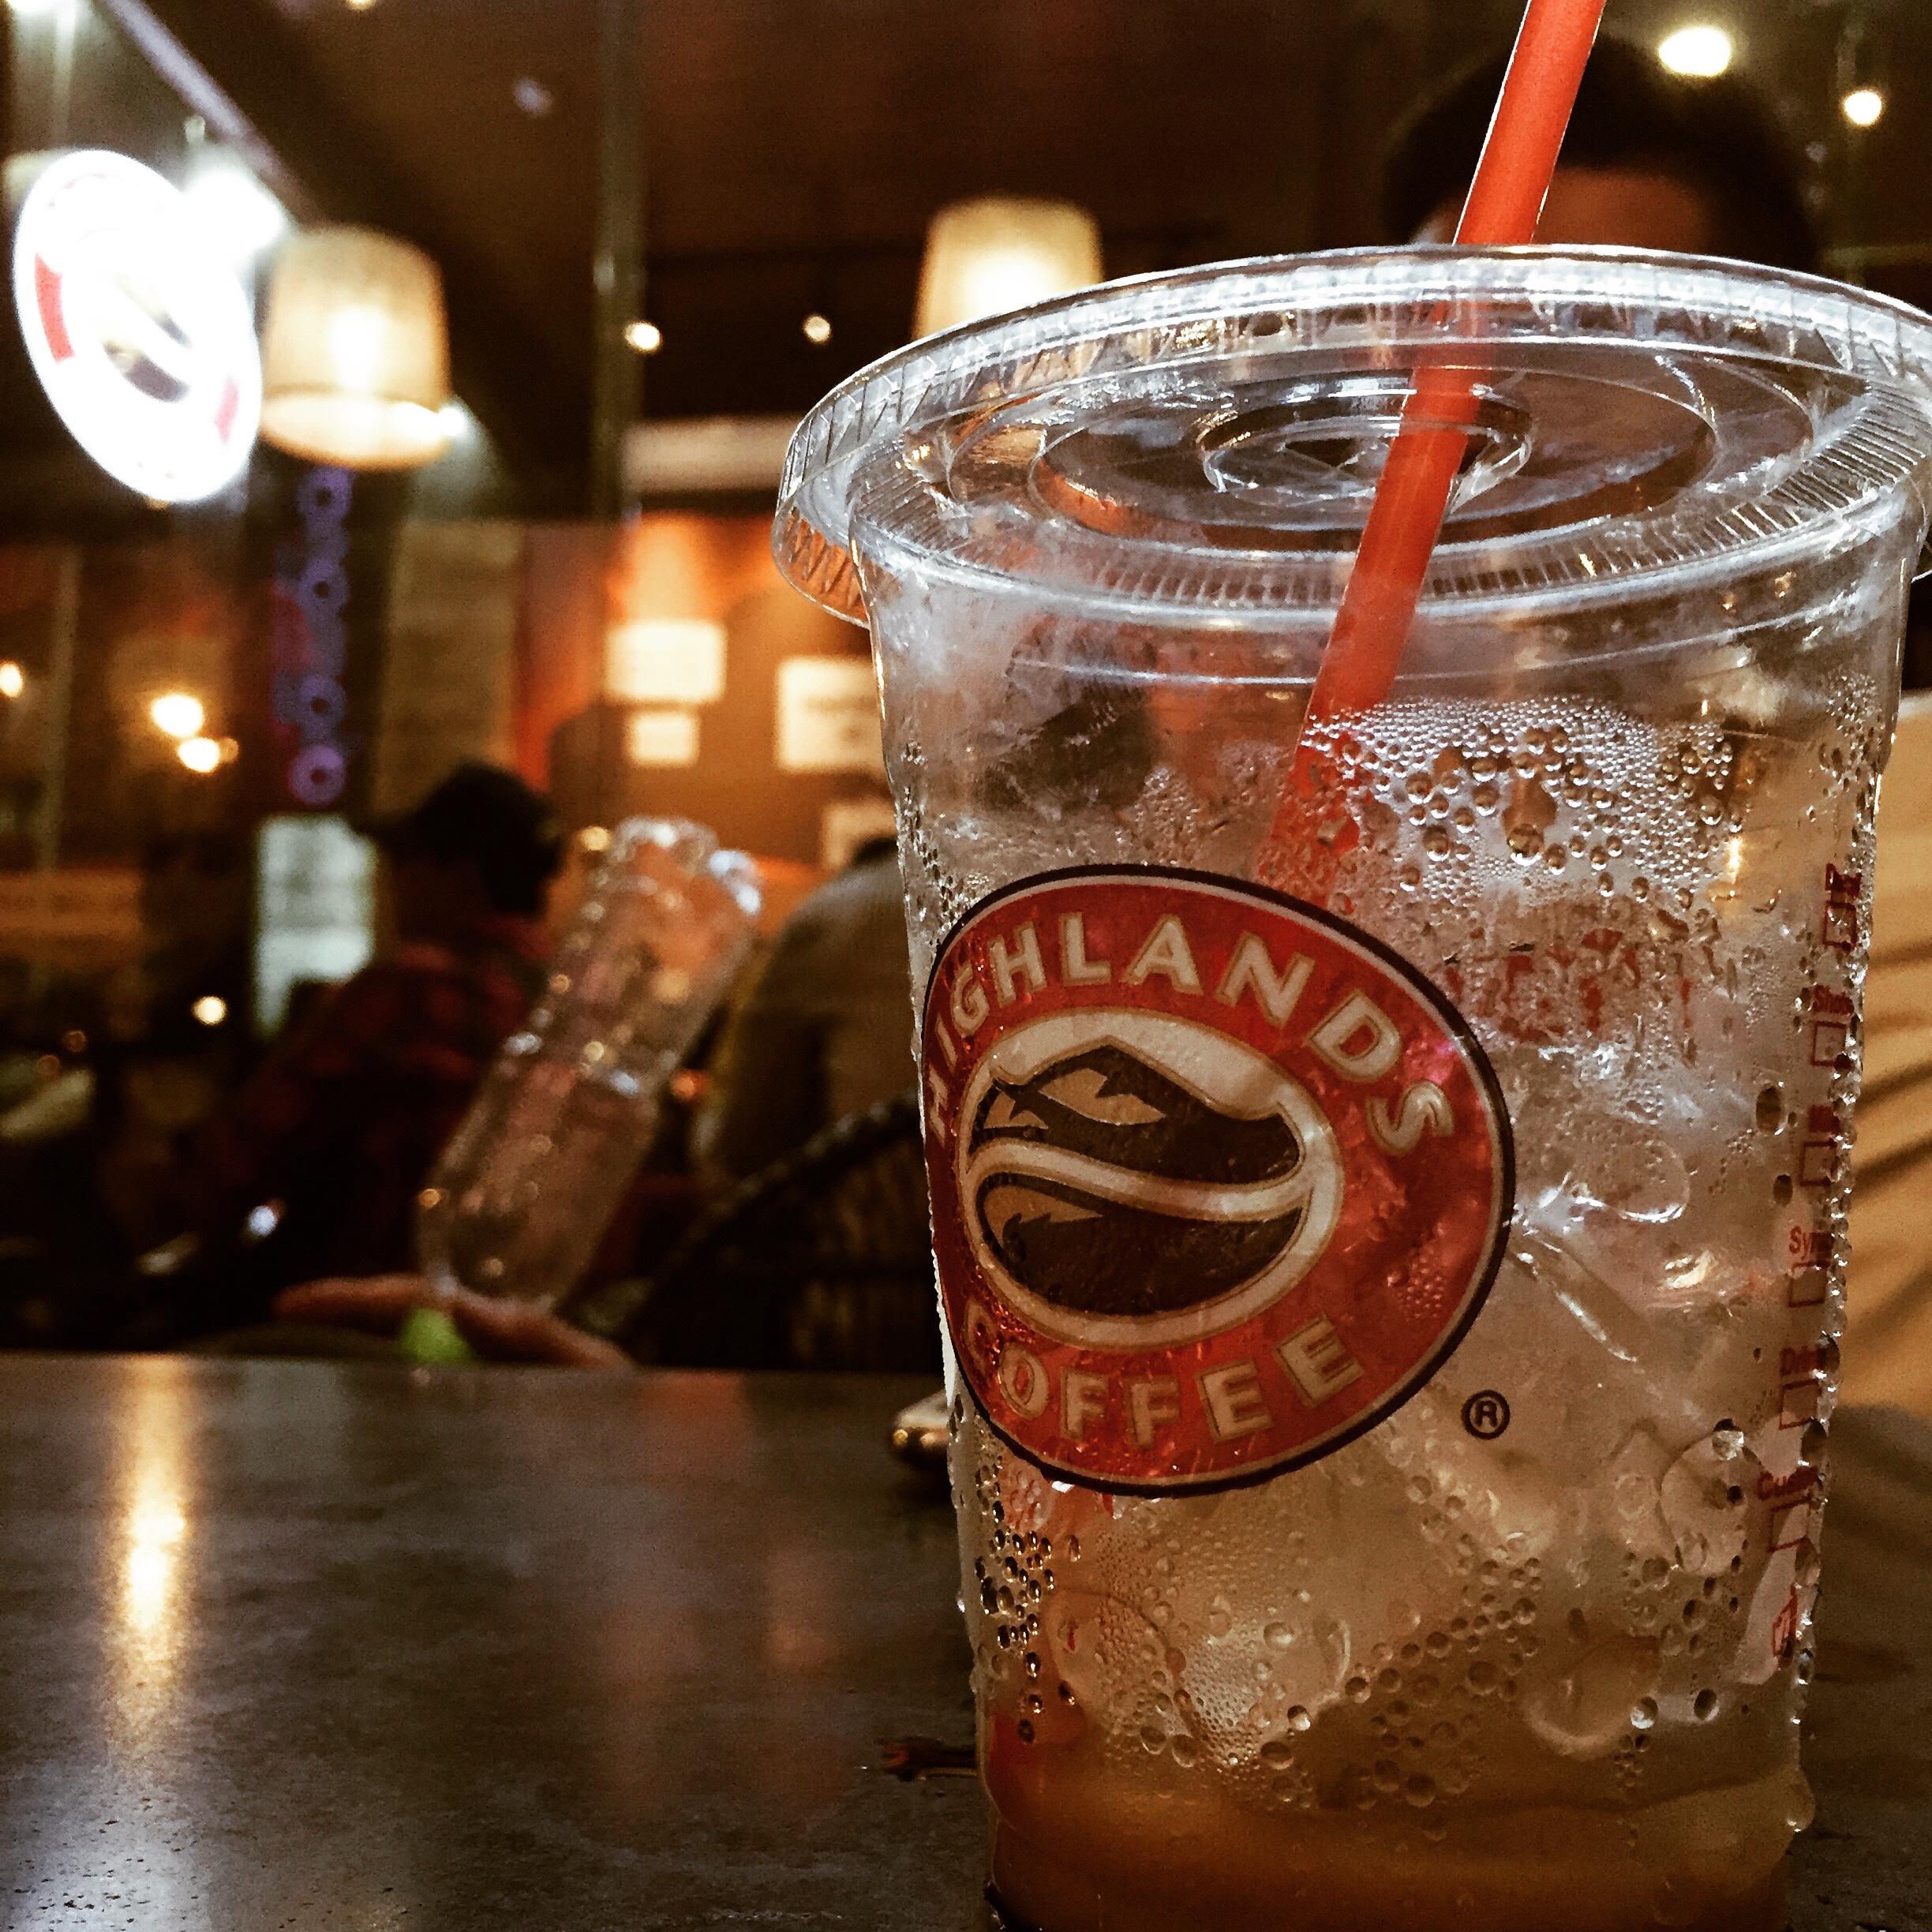
drink, beer, alcoholic beverage, distilled beverage, pint us